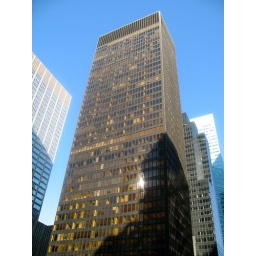
A classic Mies van der Rohe building in Midtown Manhattan.